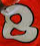
Number: 8